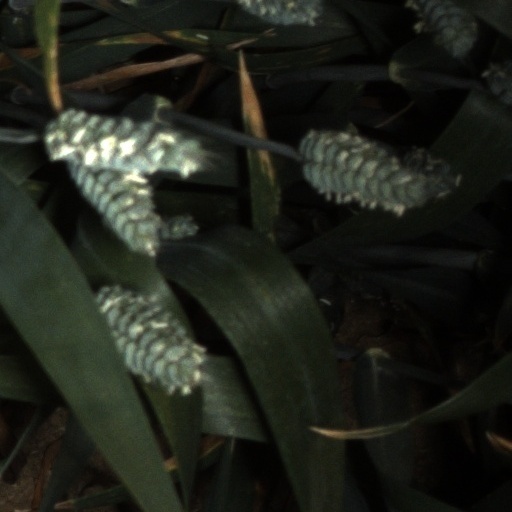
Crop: wheat